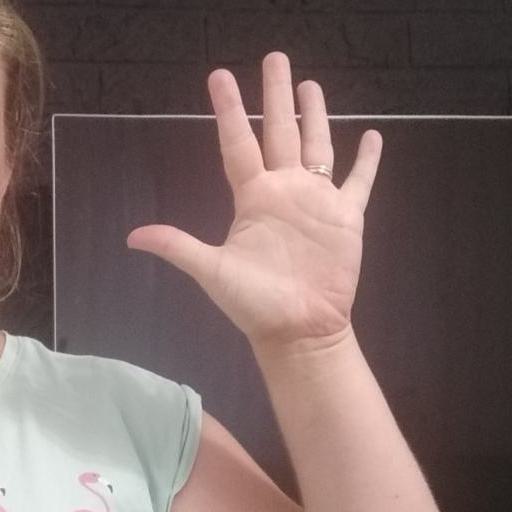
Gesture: palm